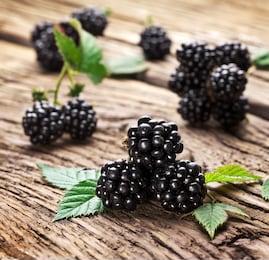
Label: others